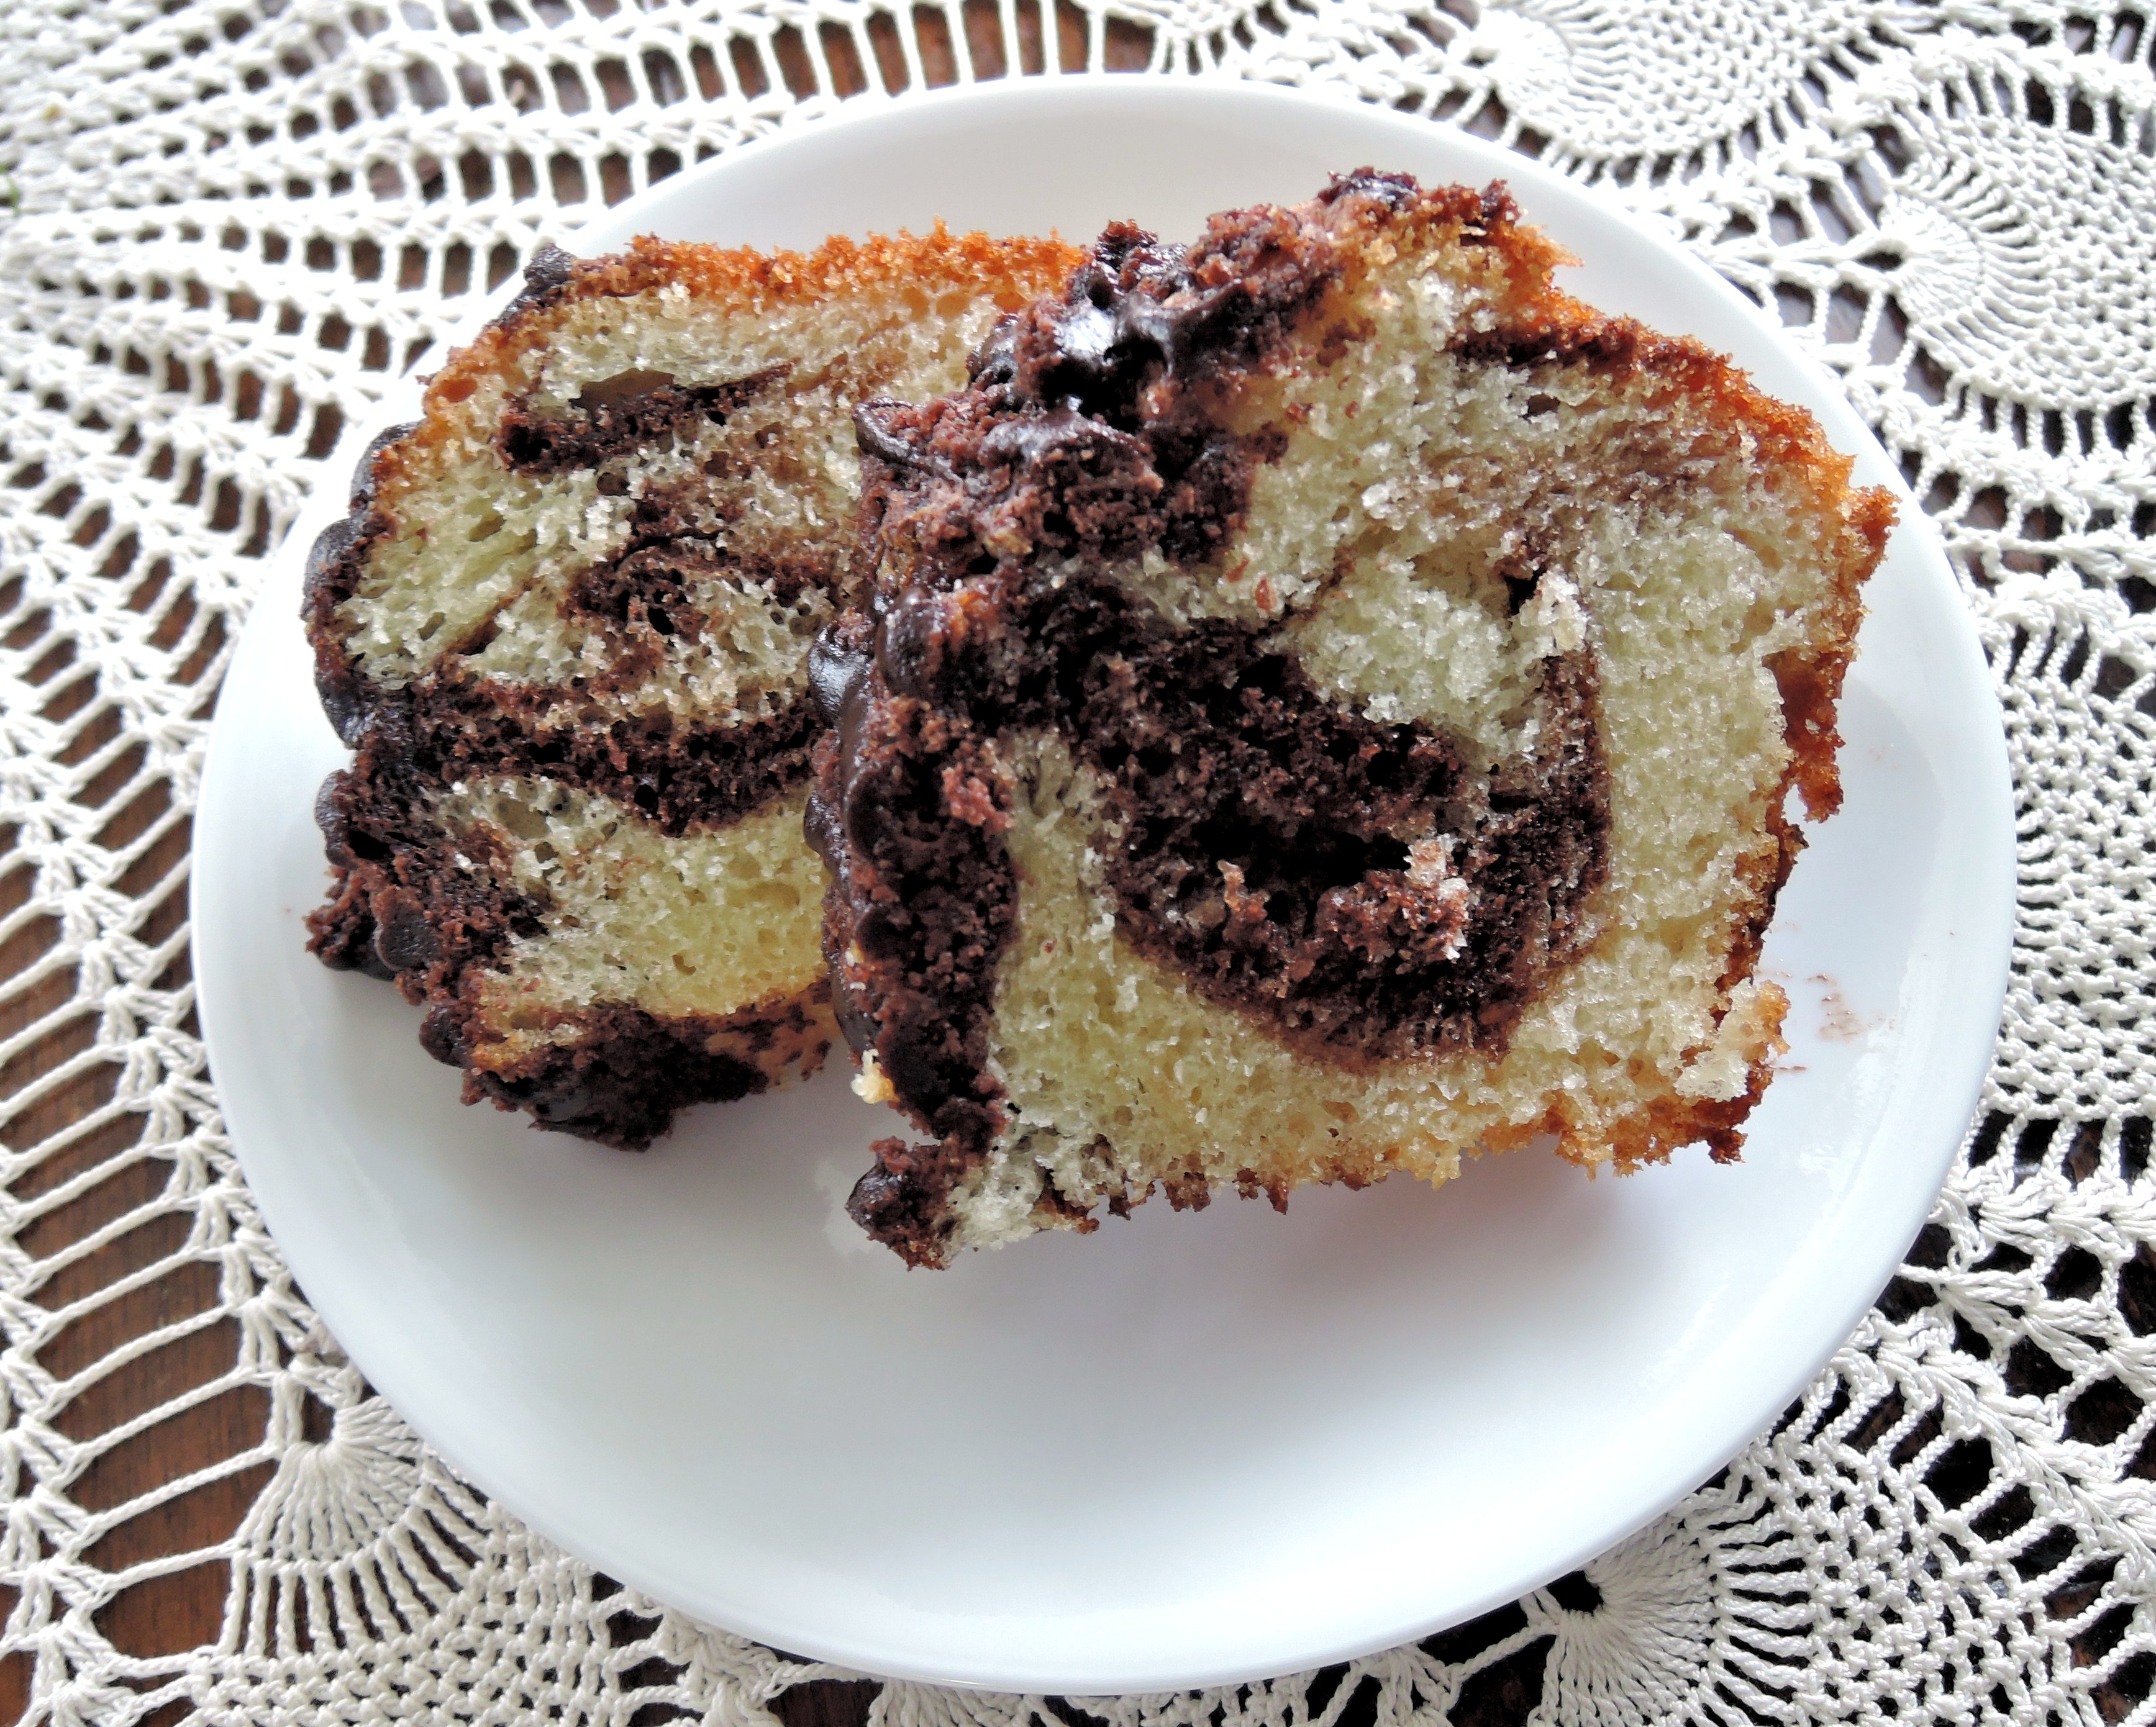
white, fruit, sweet, dish, meal, food, produce, plate, breakfast, chocolate, baking, dessert, baked, coconut, baked goods, flavor, marble bundt cake, cake slice, chocolate brownie